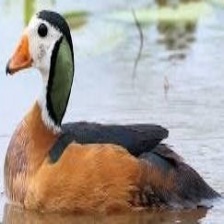
Species: AFRICAN PYGMY GOOSE
Scientific name: NETTAPUS AURITUS
ImageNet parent category: goose